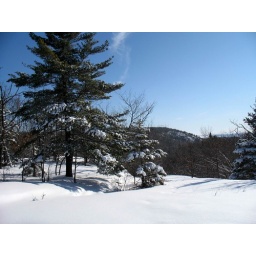
Not a cloud in the sky